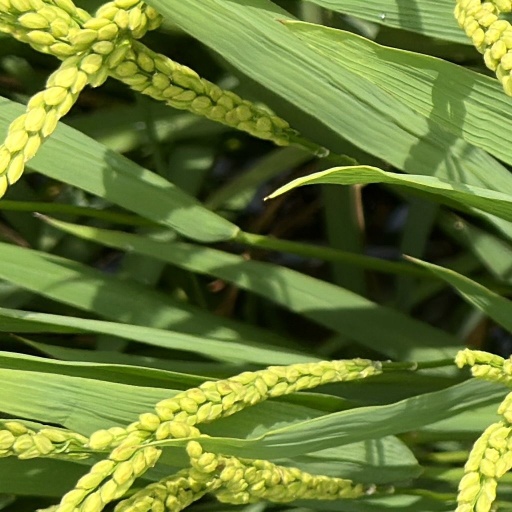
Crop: rice